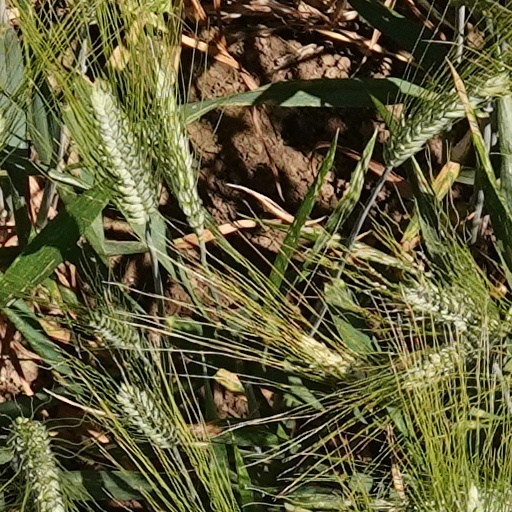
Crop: wheat